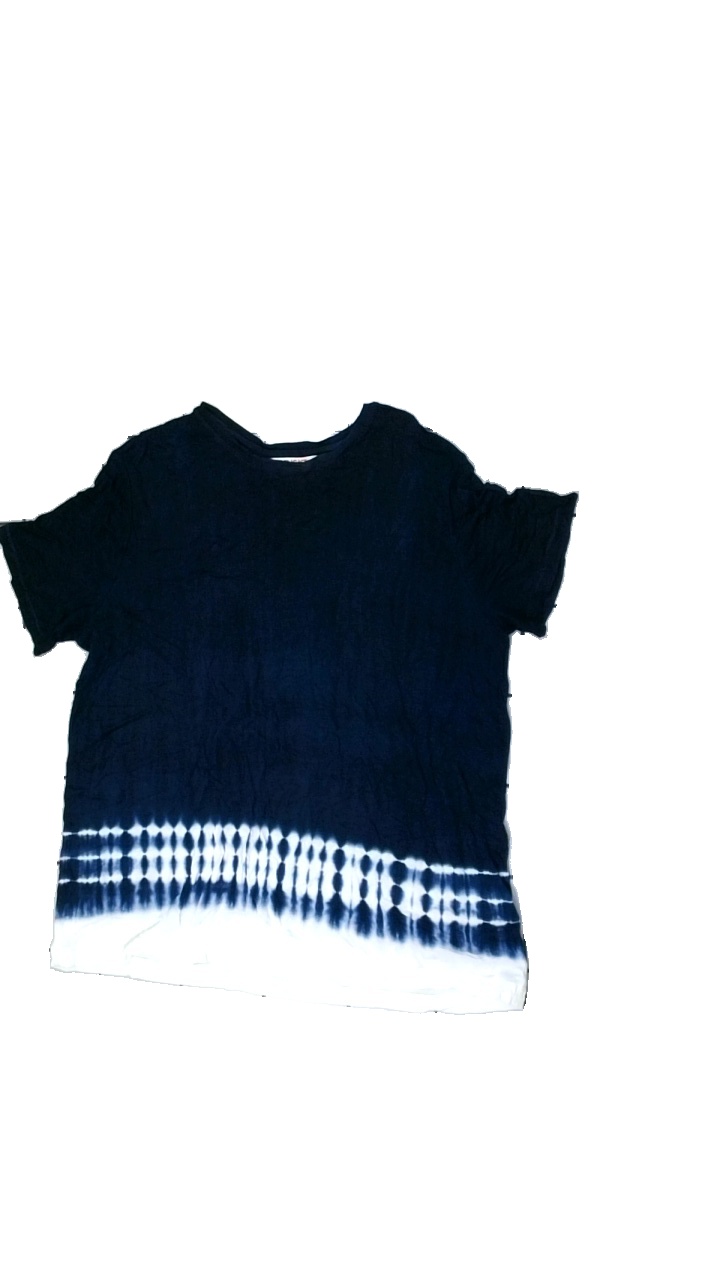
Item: T-shirt (Ladies)
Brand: Indiska
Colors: White, Blue
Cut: Loose, C-collar
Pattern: Other
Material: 100% Viscose
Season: All
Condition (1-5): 2
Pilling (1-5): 5
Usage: Reuse
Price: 50-100